Cassette 50

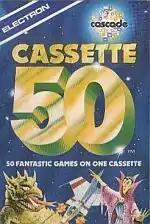
Acorn Electron cover

Cassette 50 (released in Spain as Galaxy 50 - 50 Excitantes Juegos) is a compilation of games published by Cascade Games in 1983 for multiple 8-bit home computers. It was promoted based on the quantity of games included, all of which were programmed in BASIC and were of poor quality. According to the instructions, "the games will provide many hours of entertainment for all the family at a fraction of the cost of other computer games". The compilation was heavily advertised in home computer magazines. Buyers received a Timex digital calculator watch with each purchase.